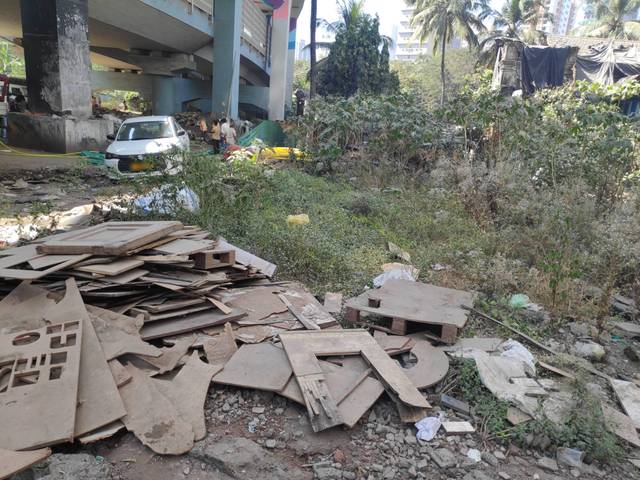
Region: India
Coordinates: 19.153, 72.848